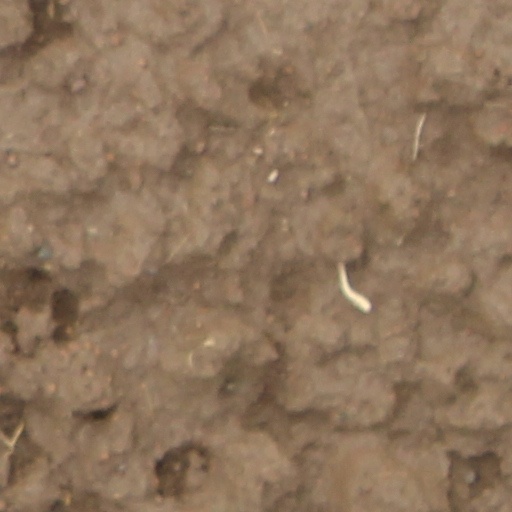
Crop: wheat